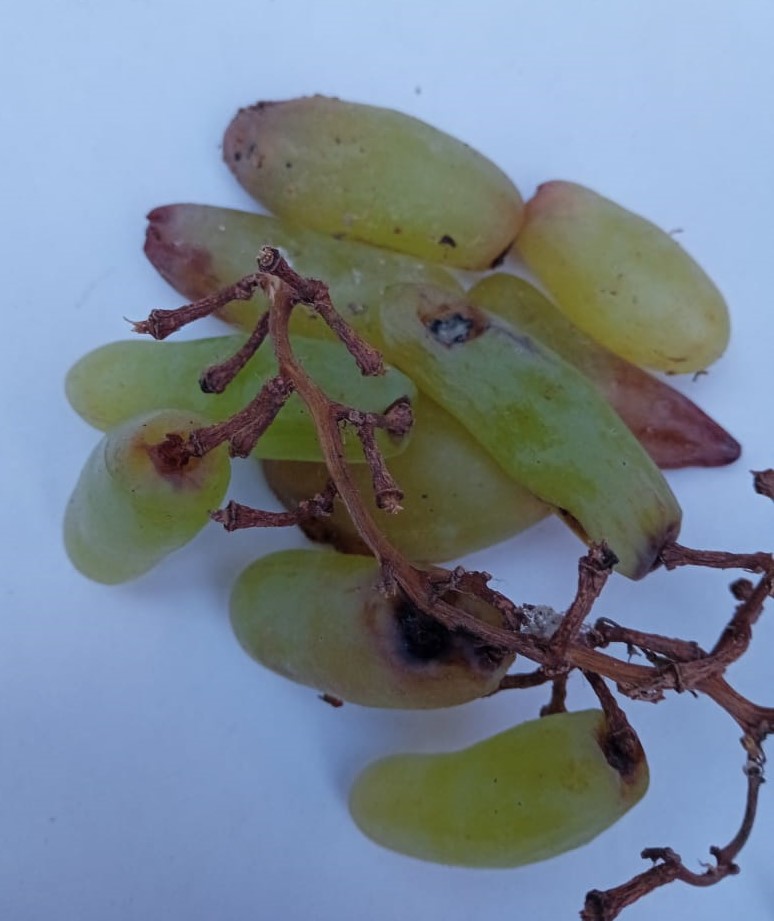
Fruit: grape
Condition: rotten